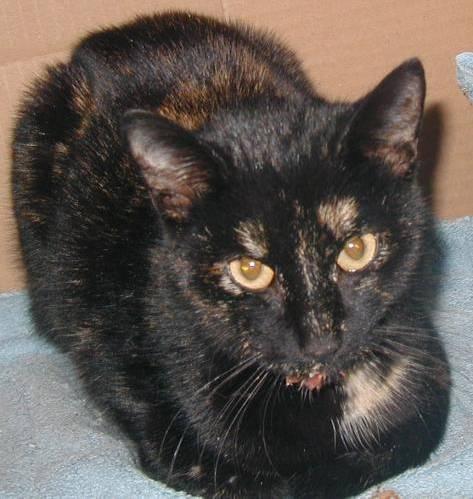
cat